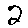
Label: 2